Pinkwashing (LGBTQ)

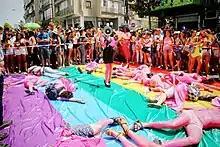
Anarcho-queer collective Mashpritzot hold a die-in protest against Israeli pinkwashing and the perceived homo-normative priorities of the LGBTQ support centre in Tel Aviv

Pinkwashing, also known as rainbow-washing, is the strategy of deploying messages that are superficially sympathetic towards the LGBTQ community for ends having little or nothing to do with LGBTQ equality or inclusion, including LGBTQ marketing.